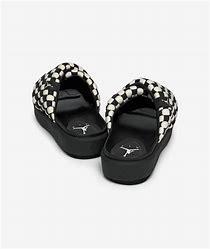
Brand: Jordan
Model: Sophia